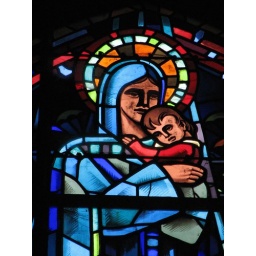
Stained glass windows in Ste. Mere Eglise.